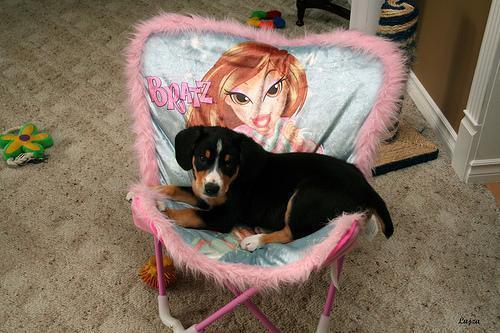
EntleBucher